Huttwil

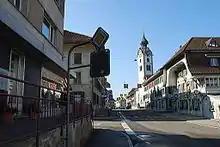
Main street and Reformed church with its onion dome tower from 1834.

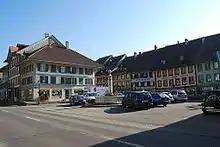
Central plaza and fountain from the reconstruction after the 1834 fire.

While the Swiss peasant war was unsuccessful, it forced Bernese authorities to reform the tax structure and respect the rights of the peasants. While Huttwil was the center of the revolt, it was not punished further by the authorities. Huttwil's location on the Bern-Lucerne road allowed it to continue to grow. While agriculture remained important, it became a regional market town and other industries began to develop. During the ancien regime period tensions rose between the well-off town citizens who owned much of the farming land and the poor sharecropper "Tauner" who worked the land and had few rights. Even the reforms of the 1798 French invasion and the Helvetic Republic failed to address the old power structure in the town. Finally in 1828, the citizens lost their special rights and the commons were divided between the former "Tauner".